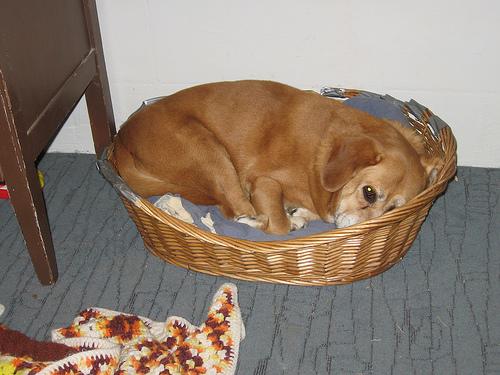
Breed: beagle